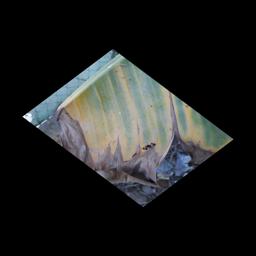
Label: POTASSIUM DEFICIENCY